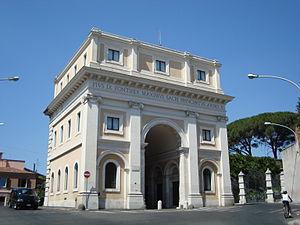
Le musée de la République romaine et la mémoire de Garibaldi est un musée de Rome, en Italie, situé à la porta San Pancrazio. Il est consacré à la République romaine et à Giuseppe Garibaldi.
La Porta San Pancrazio, anciennement Porta Aurelia, est une porte antique de Rome faisant partie du mur d'Aurélien. Située au sud de la ville sur la rive droite du Tibre, elle ouvrait sur la via Aurelia.